Nothing-up-my-sleeve number

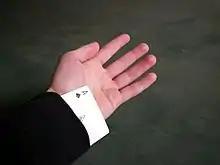
Card that was hidden in a sleeve

"Nothing up my sleeve" is a phrase associated with magicians, who sometimes preface a magic trick by holding open their sleeves to show they have no objects hidden inside.